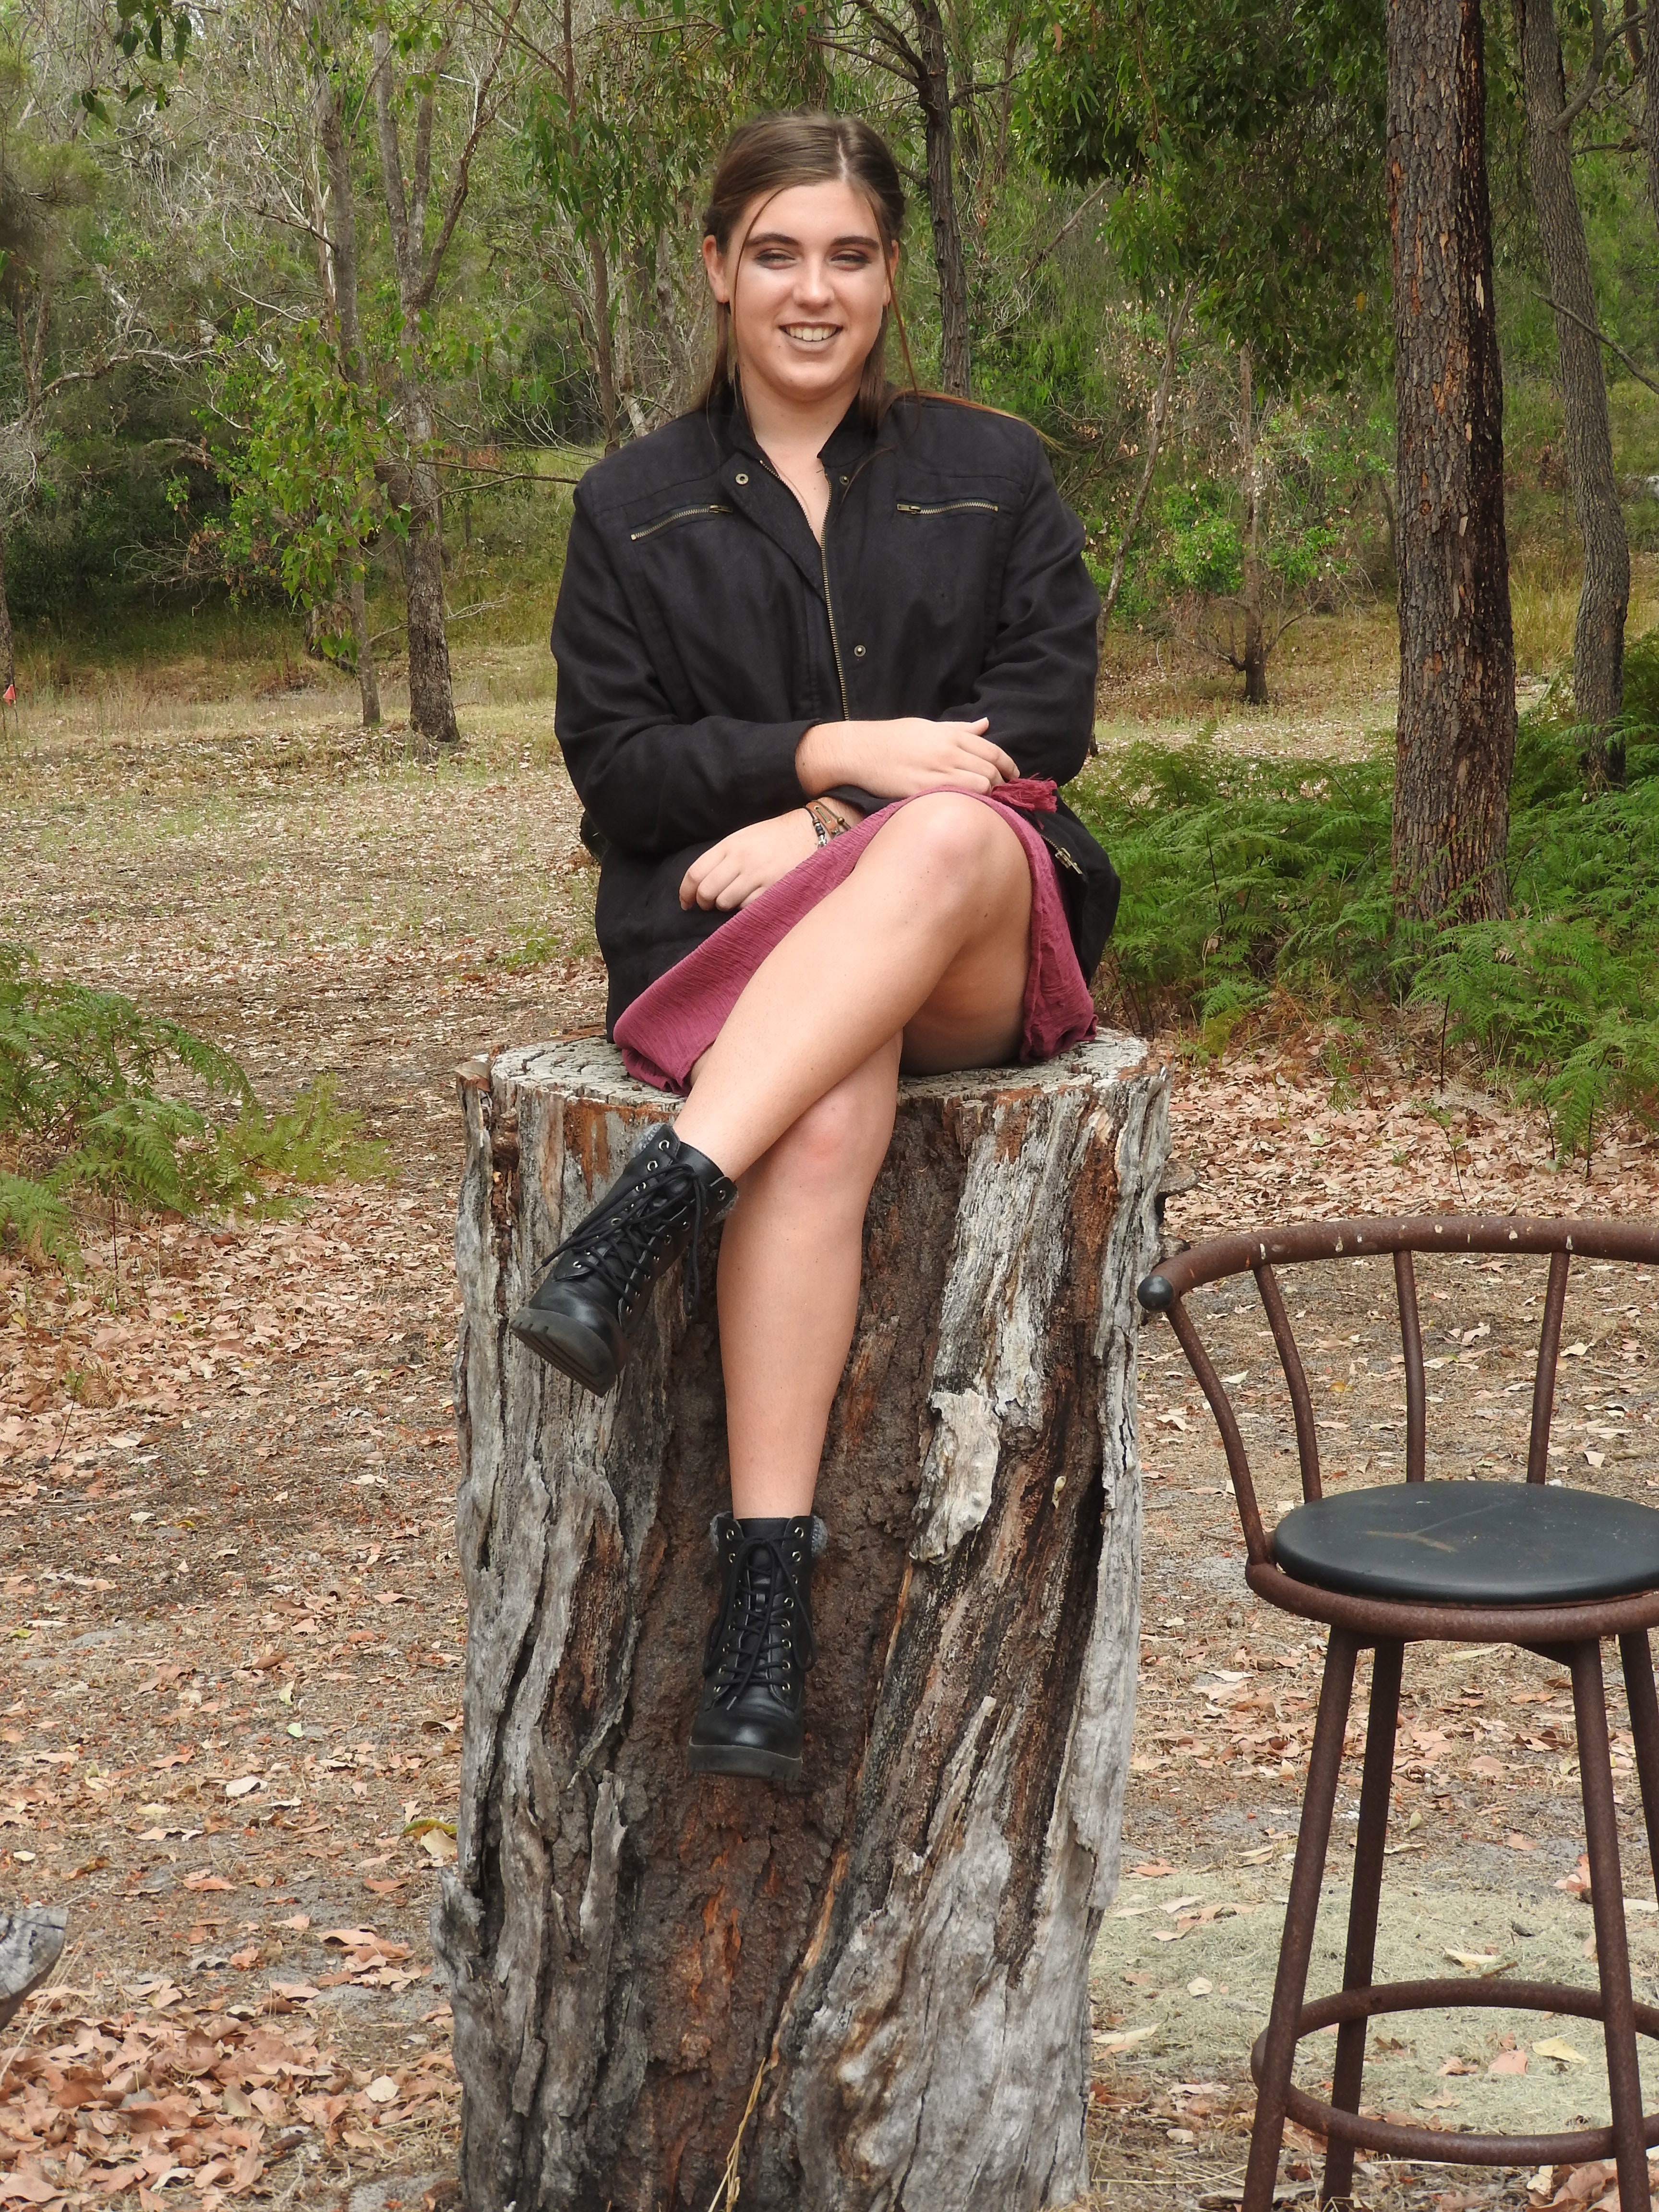
sitting, tree, leg, trunk, plant, wood, furniture, forest, leisure, thigh, woodland, tree stump, fawn